List of butterflies of India (Lycaenidae)

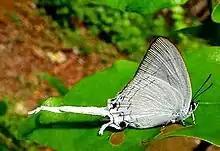
Common imperial, "Cheritra freja", is a species of lycaenid butterfly found in India.

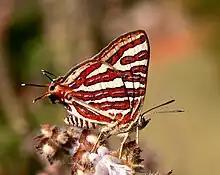
Common silverline, "Cigaritis vulcanus"

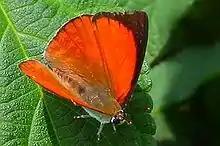
Indian sunbeam, "Curetis thetis", male

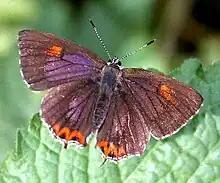
Purple sapphire, "Heliophorus epicles", upperside view

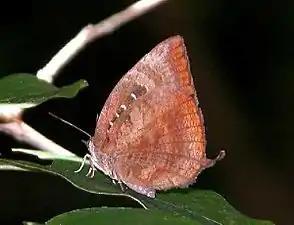
Centaur oakblue, "Nilasera centaurus"

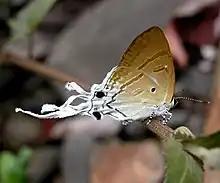
Fluffy tit, "Zeltus etolus"

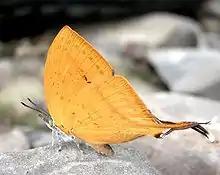
Yamfly, "Loxura atymnus"

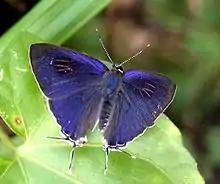
Common tit, "Hypolycaena erylus", upperside

This is a list of the butterflies of India belonging to the family Lycaenidae and an index to the species articles. This forms part of the full List of butterflies of India.